Internet censorship in India

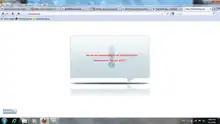
Screenshot of a blocked site

In January 2012, a Delhi court issued summonses to Google and Facebook headquarters for objectionable content. This was followed by the Delhi High Court saying that websites such as Google and Facebook were liable for the content, posted on their platform by users, as they benefited from the content. Google responded to both the Court and the Minister for Communication and IT Kapil Sibal, stating that it was impossible to pre-screen content. A plea was made by an educationist citing any sanctions against the online services will directly affect the fundamental right and will be against public interest. The Delhi Court also allowed Yahoo's case to be heard separately after it appealed citing it did not host any objectionable content and does not fall under the social networking site category.